Inazawa

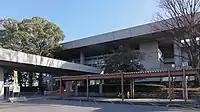
Inazawa City hall

Inazawa has a mayor-council form of government with a directly elected mayor and a unicameral city legislature of 26 members. The city contributes two members to the Aichi Prefectural Assembly. In terms of national politics, the city is part of Aichi District 9 of the lower house of the Diet of Japan.